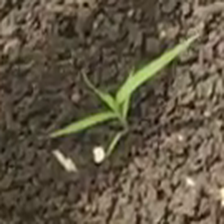
Weed species: Digitaria_SP_(Digitaria Sanguinalis )